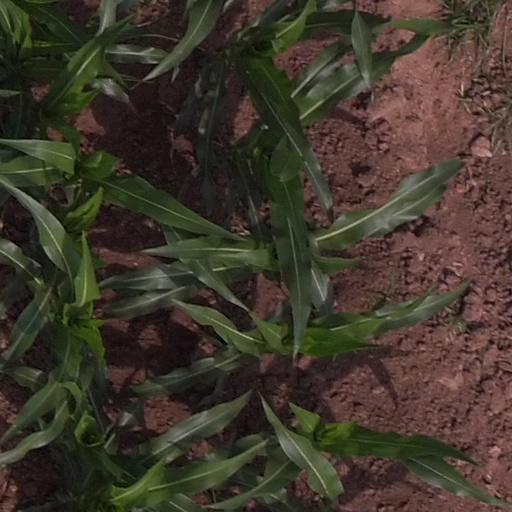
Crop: maize; corn